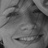
Emotion: happy